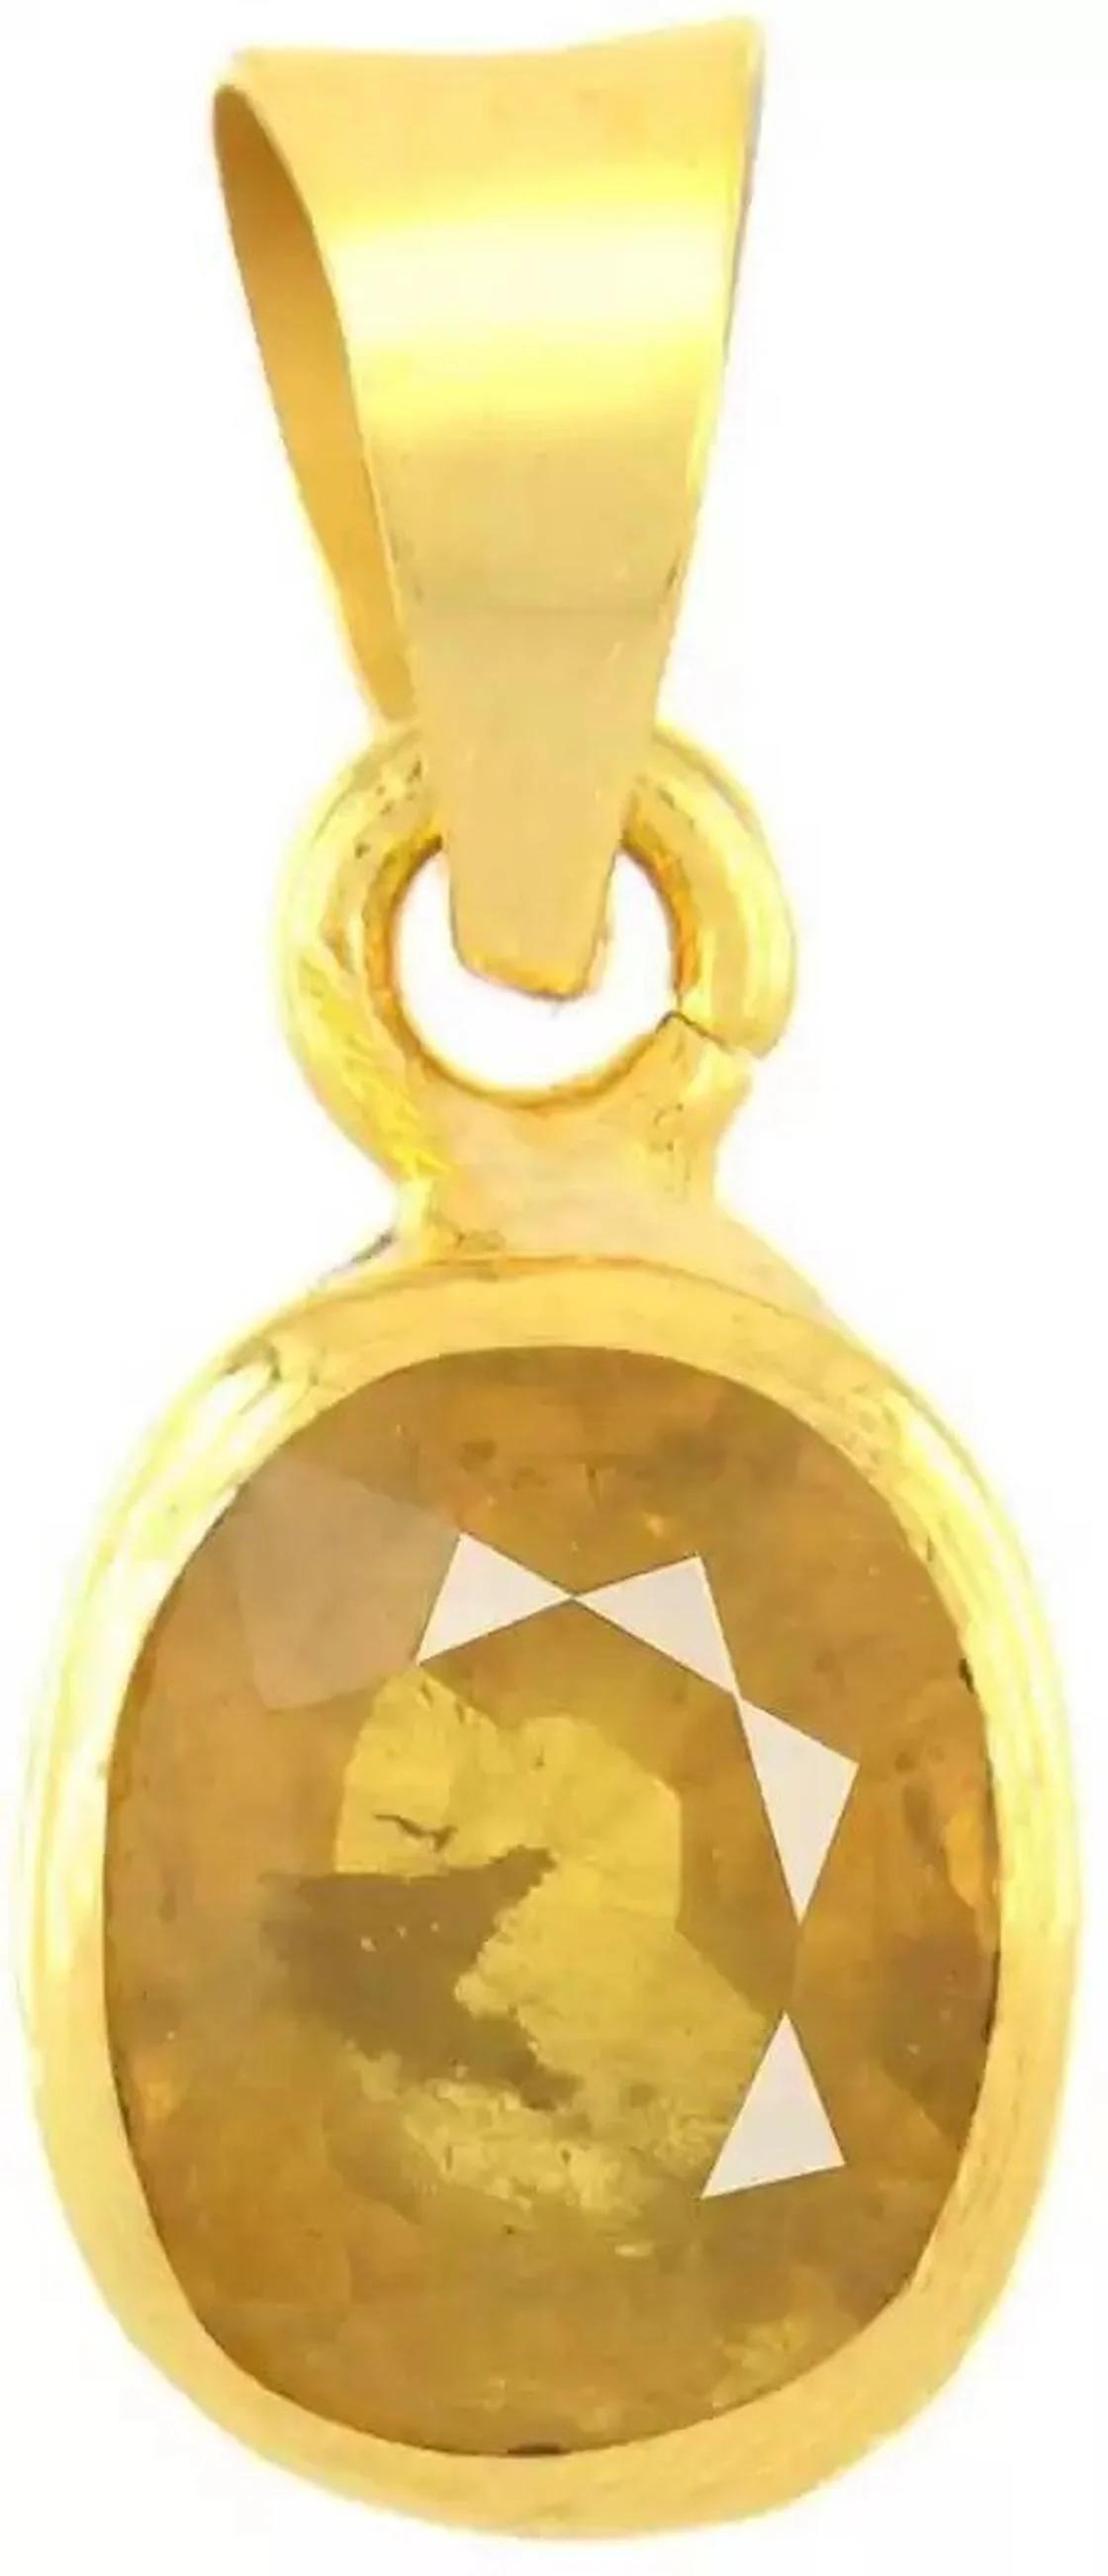
Chopra Gems Brass Original Yellow Sapphire Stone Pendant Yellow (Men and Women) (Pendant_Gfd59)
Type: Necklaces & Pendants
Brand: Chopra Gems & Jewellery
Price: Rs. 795
 Yellow sapphire pukhraj panchdhatu pendant.This panchdhatu pendant is made up with 5 dhatus or metals namely gold, silver,copper,zinc and iron. This gemstone pendant is very pious compared to other nine gemstone with strong physical powers beneficial for scholars, academicians, teachers and other research fellows. The gemstone removes hurdles in late marriages or hitches in married life. Gains, profits and income flourishes by the grace of yellow sapphire. The yellow sapphire boosts positive energy and support for entrepreneurs and aspiring leaders in their respective fields.Treatment has been given to enhance its quality,it is well effective as astrological purpose.
Features: Type pendant,Color yellow,Material brass
Included: Yellow Sapphire Stone Pendant